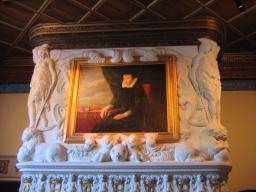
Label: Background_without_leaves